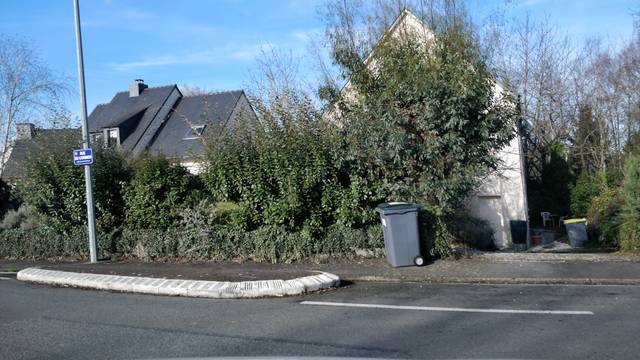
Region: France
Coordinates: 48.123, -1.615